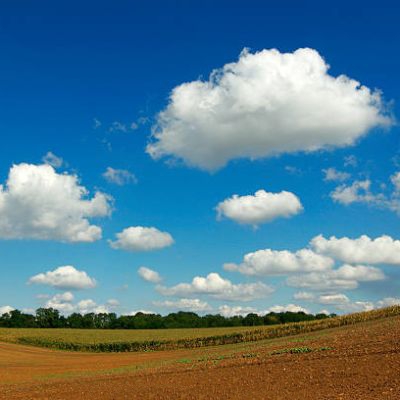
Cloud type: Cumulus (Cu)